Medicine in ancient Rome

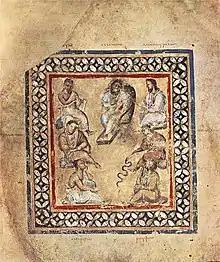
A group of physicians in an image from the Vienna Dioscurides; Galen is depicted top center.

Galen of Pergamon (129 – c. AD 216) was a prominent Greek physician, whose theories dominated Western medical science for well over a millennium. By the age of 20, he had served for four years in the local temple as a "therapeutes" ("attendant" or "associate") of Asclepius. Although Galen studied the human body, dissection of human corpses was against Roman law, so instead he used pigs, apes, sheep, goats, and other animals. Through studying animal dissections, Galen applied his animal anatomy findings and developed a theory of human anatomy.